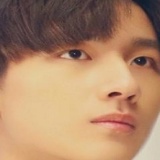
diễn viên Lý Hoành Nghị